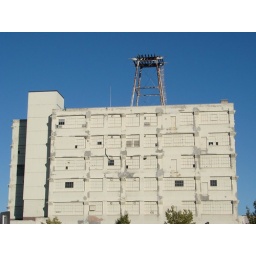
Lots of buildings still had the stands for their old giant water towers in place, but the towers were gone.